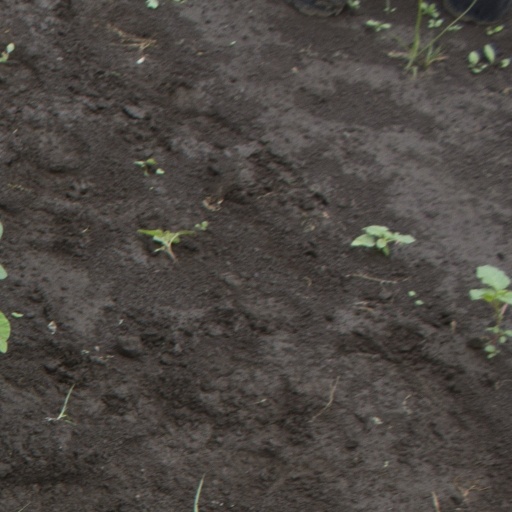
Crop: soybean